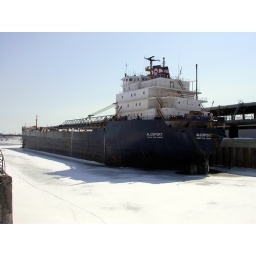
A ship in the Old Port, Montreal, in ice. A lake ship that sails the Great lakes and St Lawrence.